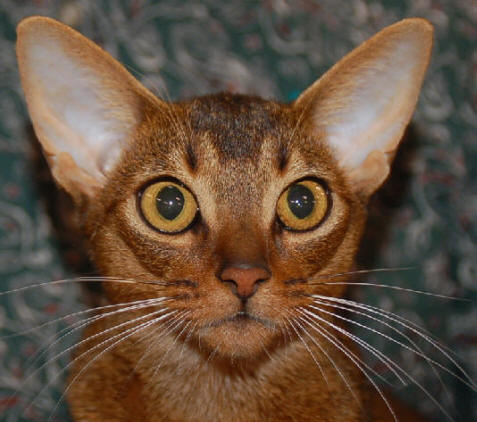
Breed: abyssinian